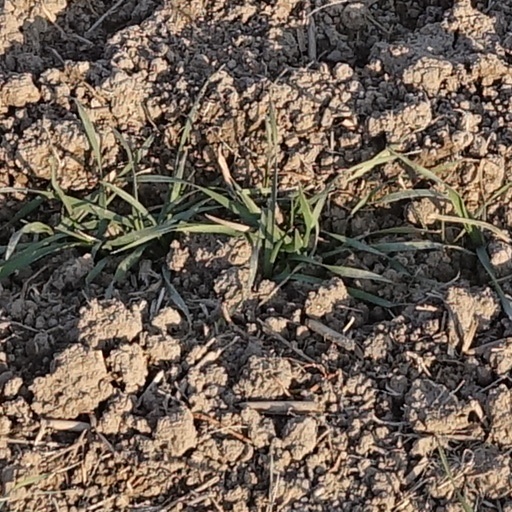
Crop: wheat